Galba

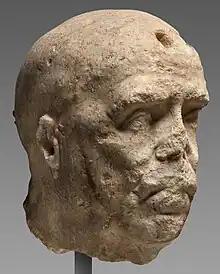
Damaged head of a crowned emperor in the J. Paul Getty Museum, believed to portray Galba.

Galba was not related to any of the emperors of the Julio-Claudian dynasty, but he was a member of a distinguished noble family. The origin of the cognomen Galba is uncertain. Suetonius offers a number of possible explanations; the first member of the gens Sulpicia to bear the name might have gotten the name from the term "galba", which the Romans used to describe the Gauls, or after an insect called "galbae". One of Galba's ancestors had been consul in 200 BC, and another of his ancestors was consul in 144 BC; the later emperor's father and brother, both named Gaius, would hold the office in 5 BC and AD 22 respectively.